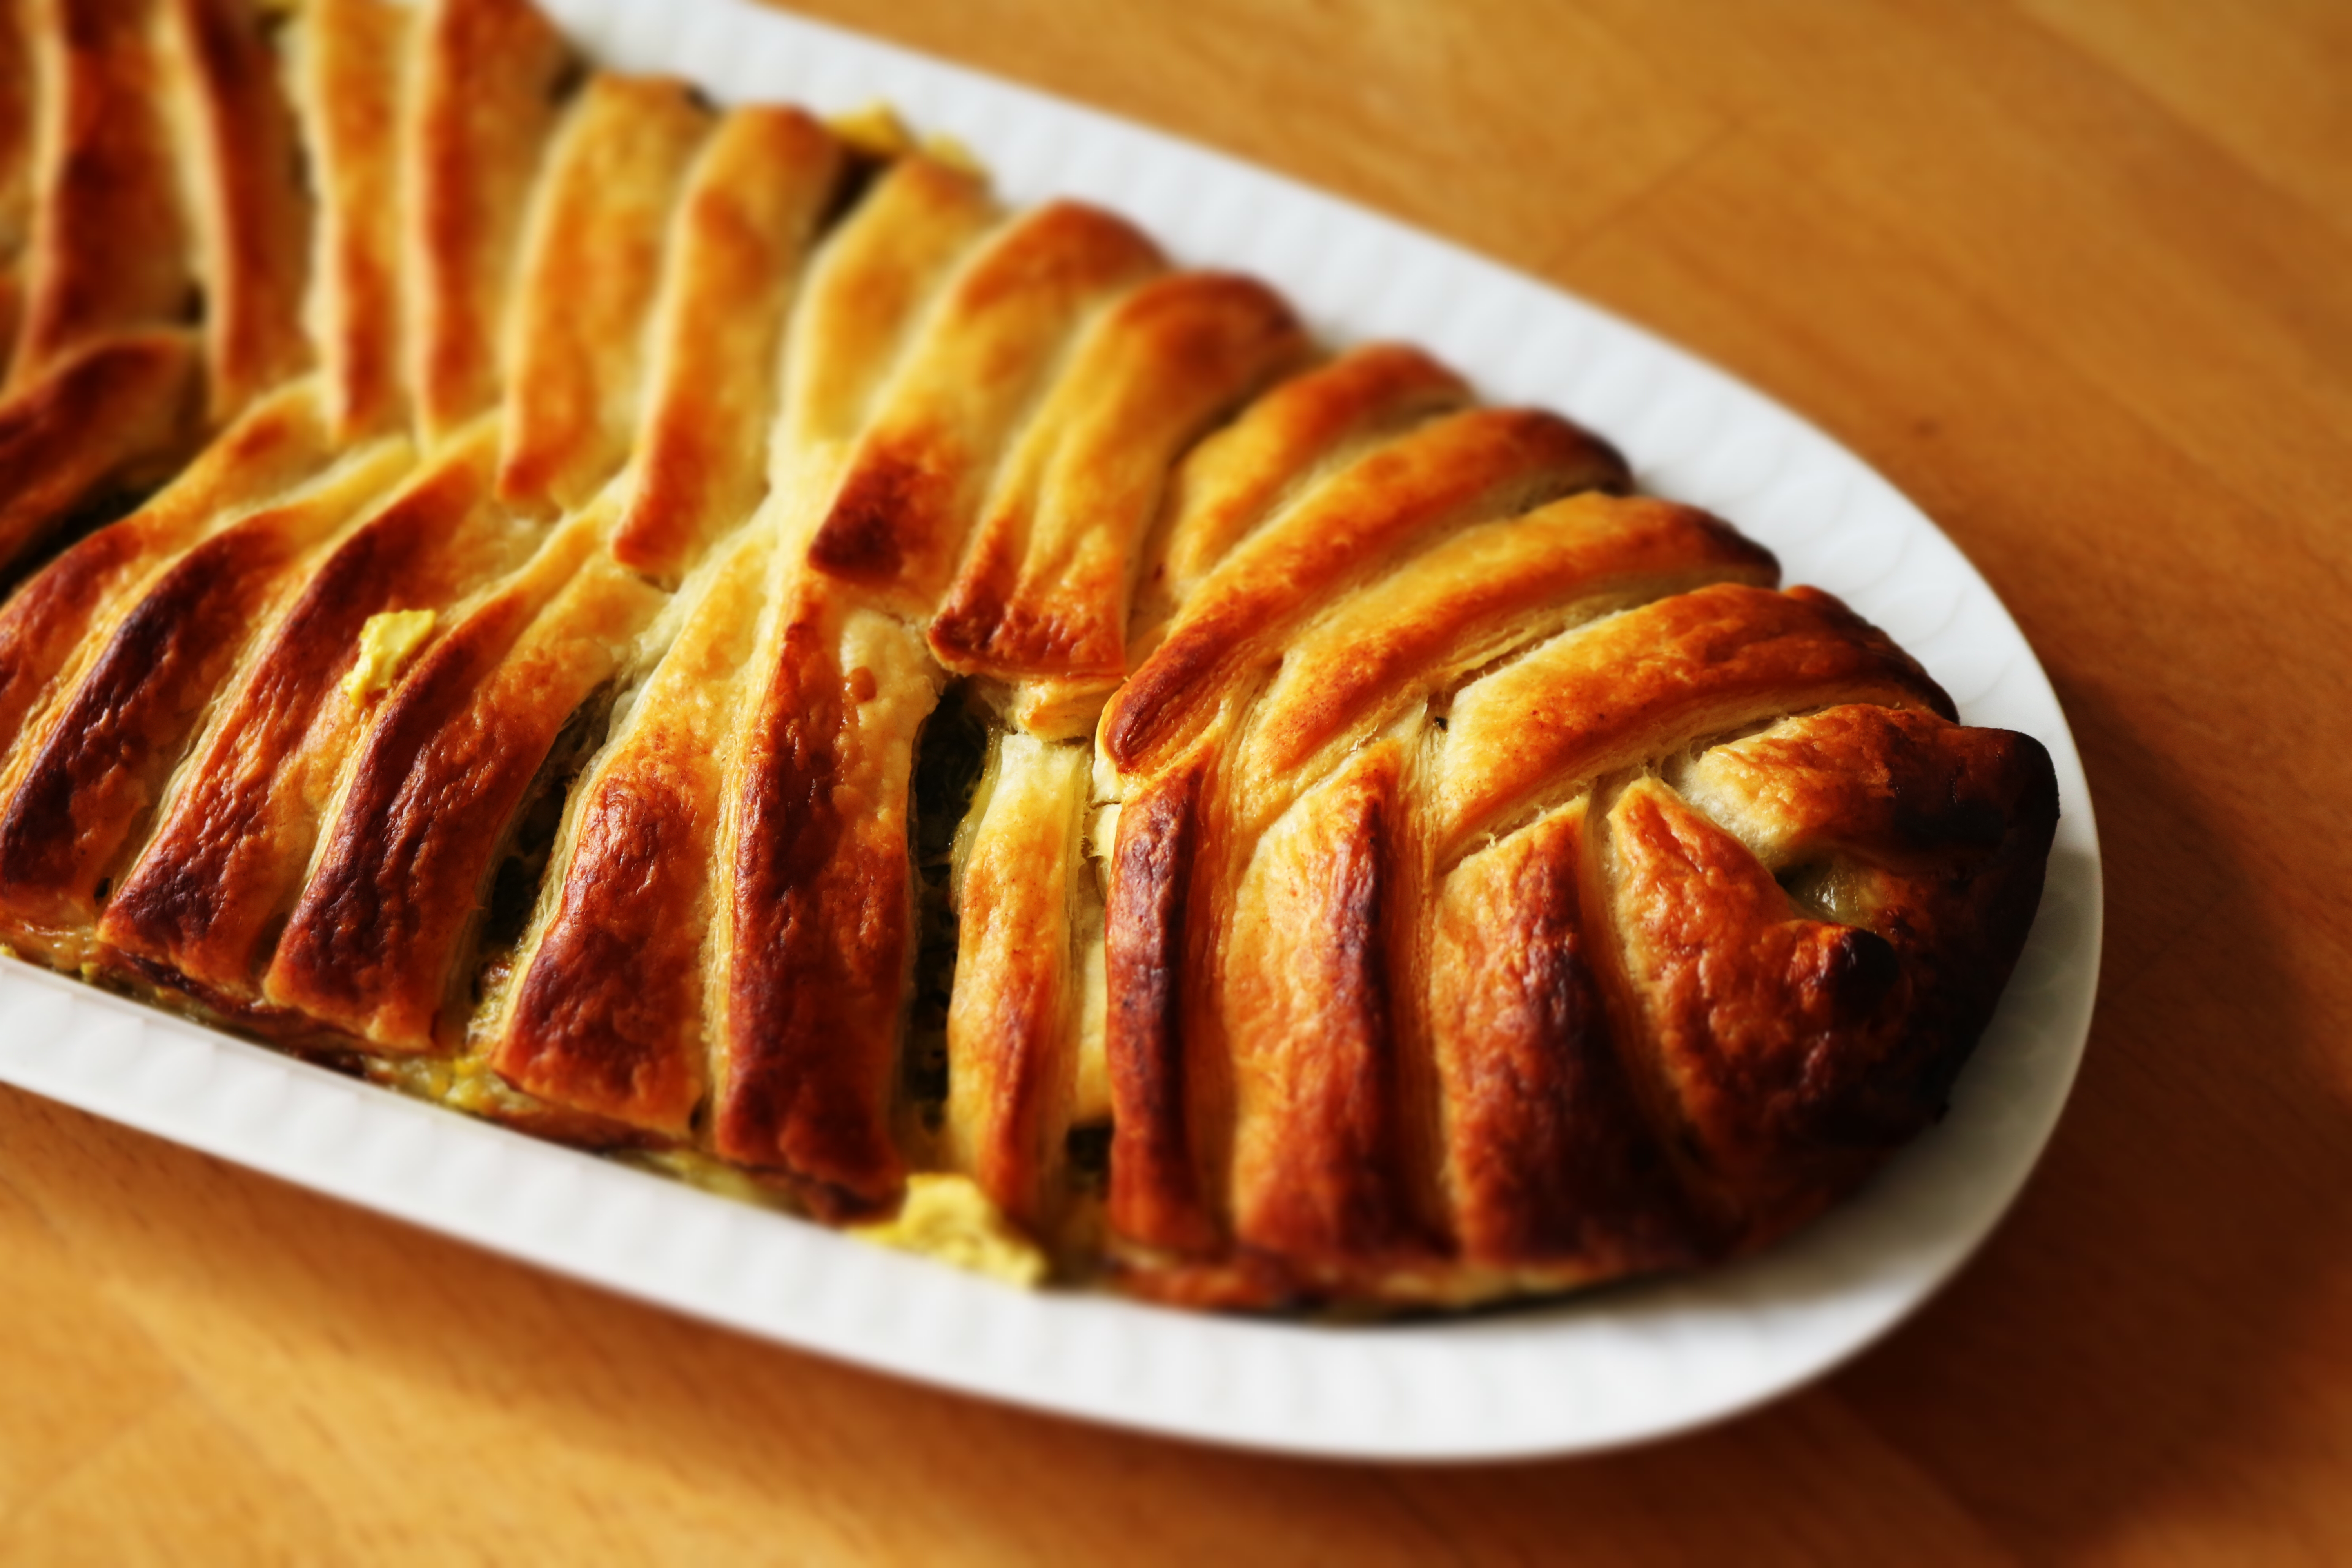
dish, meal, food, produce, plate, breakfast, baking, healthy, snack, dessert, meat, cuisine, delicious, bread, pastry, baked, tasty, foodporn, baked goods, mouth watering